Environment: real
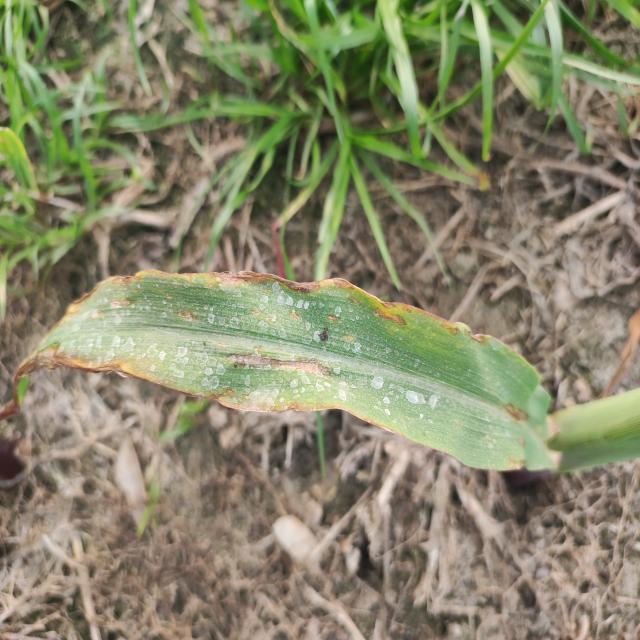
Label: potassium_deficiency